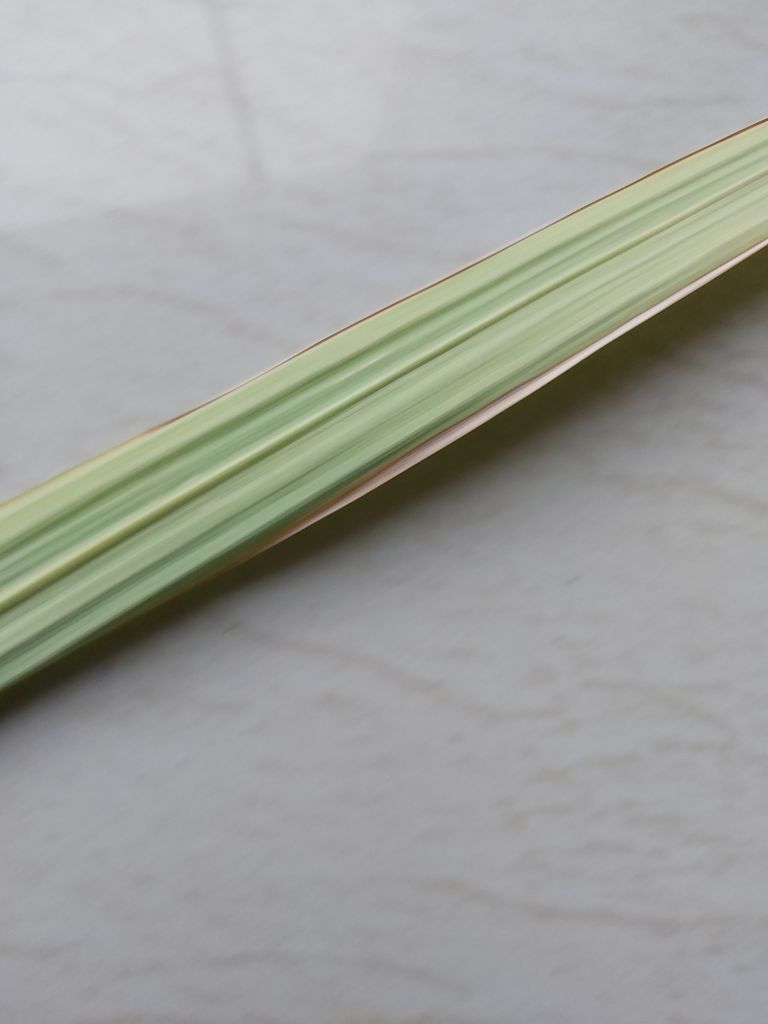
Label: Yellow Leaf